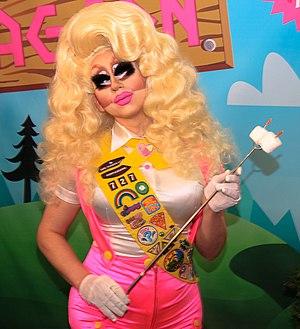
La troisième saison de RuPaul's Drag Race: All Stars est diffusée pour la première fois le 25 janvier 2018.
RuPaul's Drag Race: All Stars est une émission de télé-réalité de compétition américaine dérivée de RuPaul's Drag Race et produite par World of Wonder, dans laquelle RuPaul, présentateur et mentor, invite d'anciennes candidates de RuPaul's Drag Race afin de concourir dans le but de gagner leur place dans le Drag Race Hall of Fame.